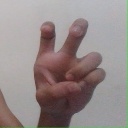
अक्षर: छ